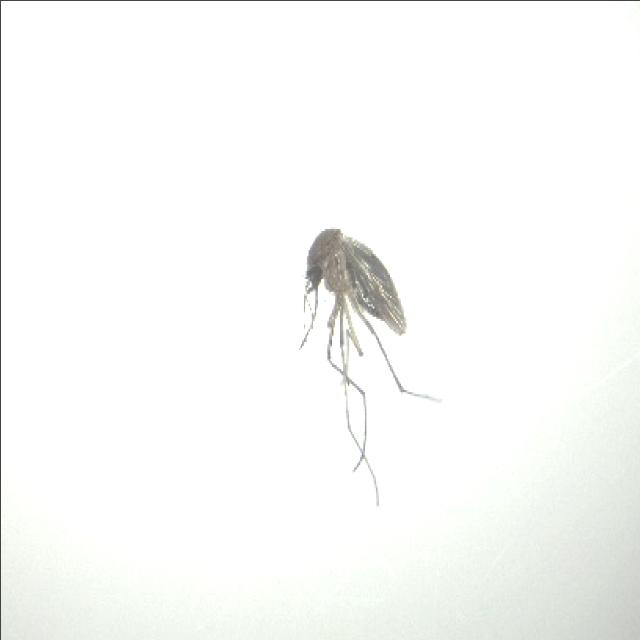
Species: culex_tritaeniorhynchus